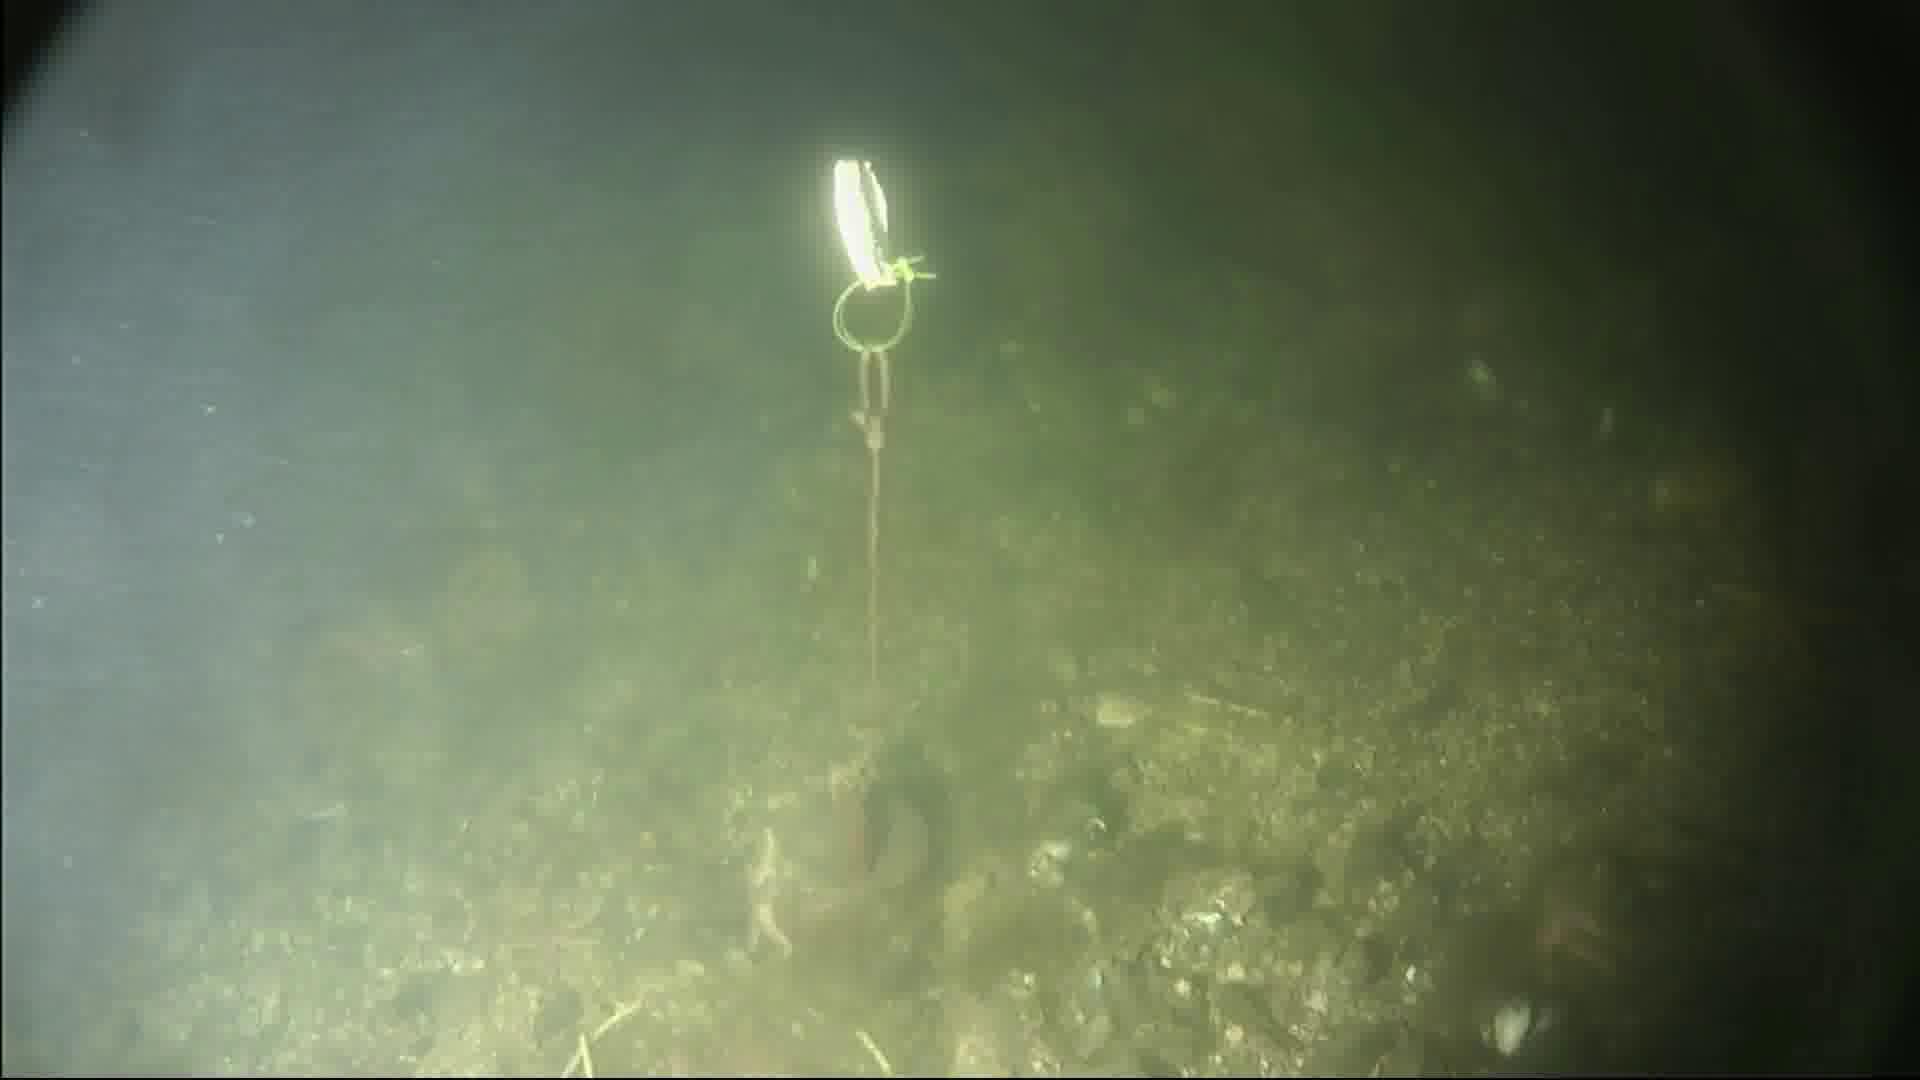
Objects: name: starfish